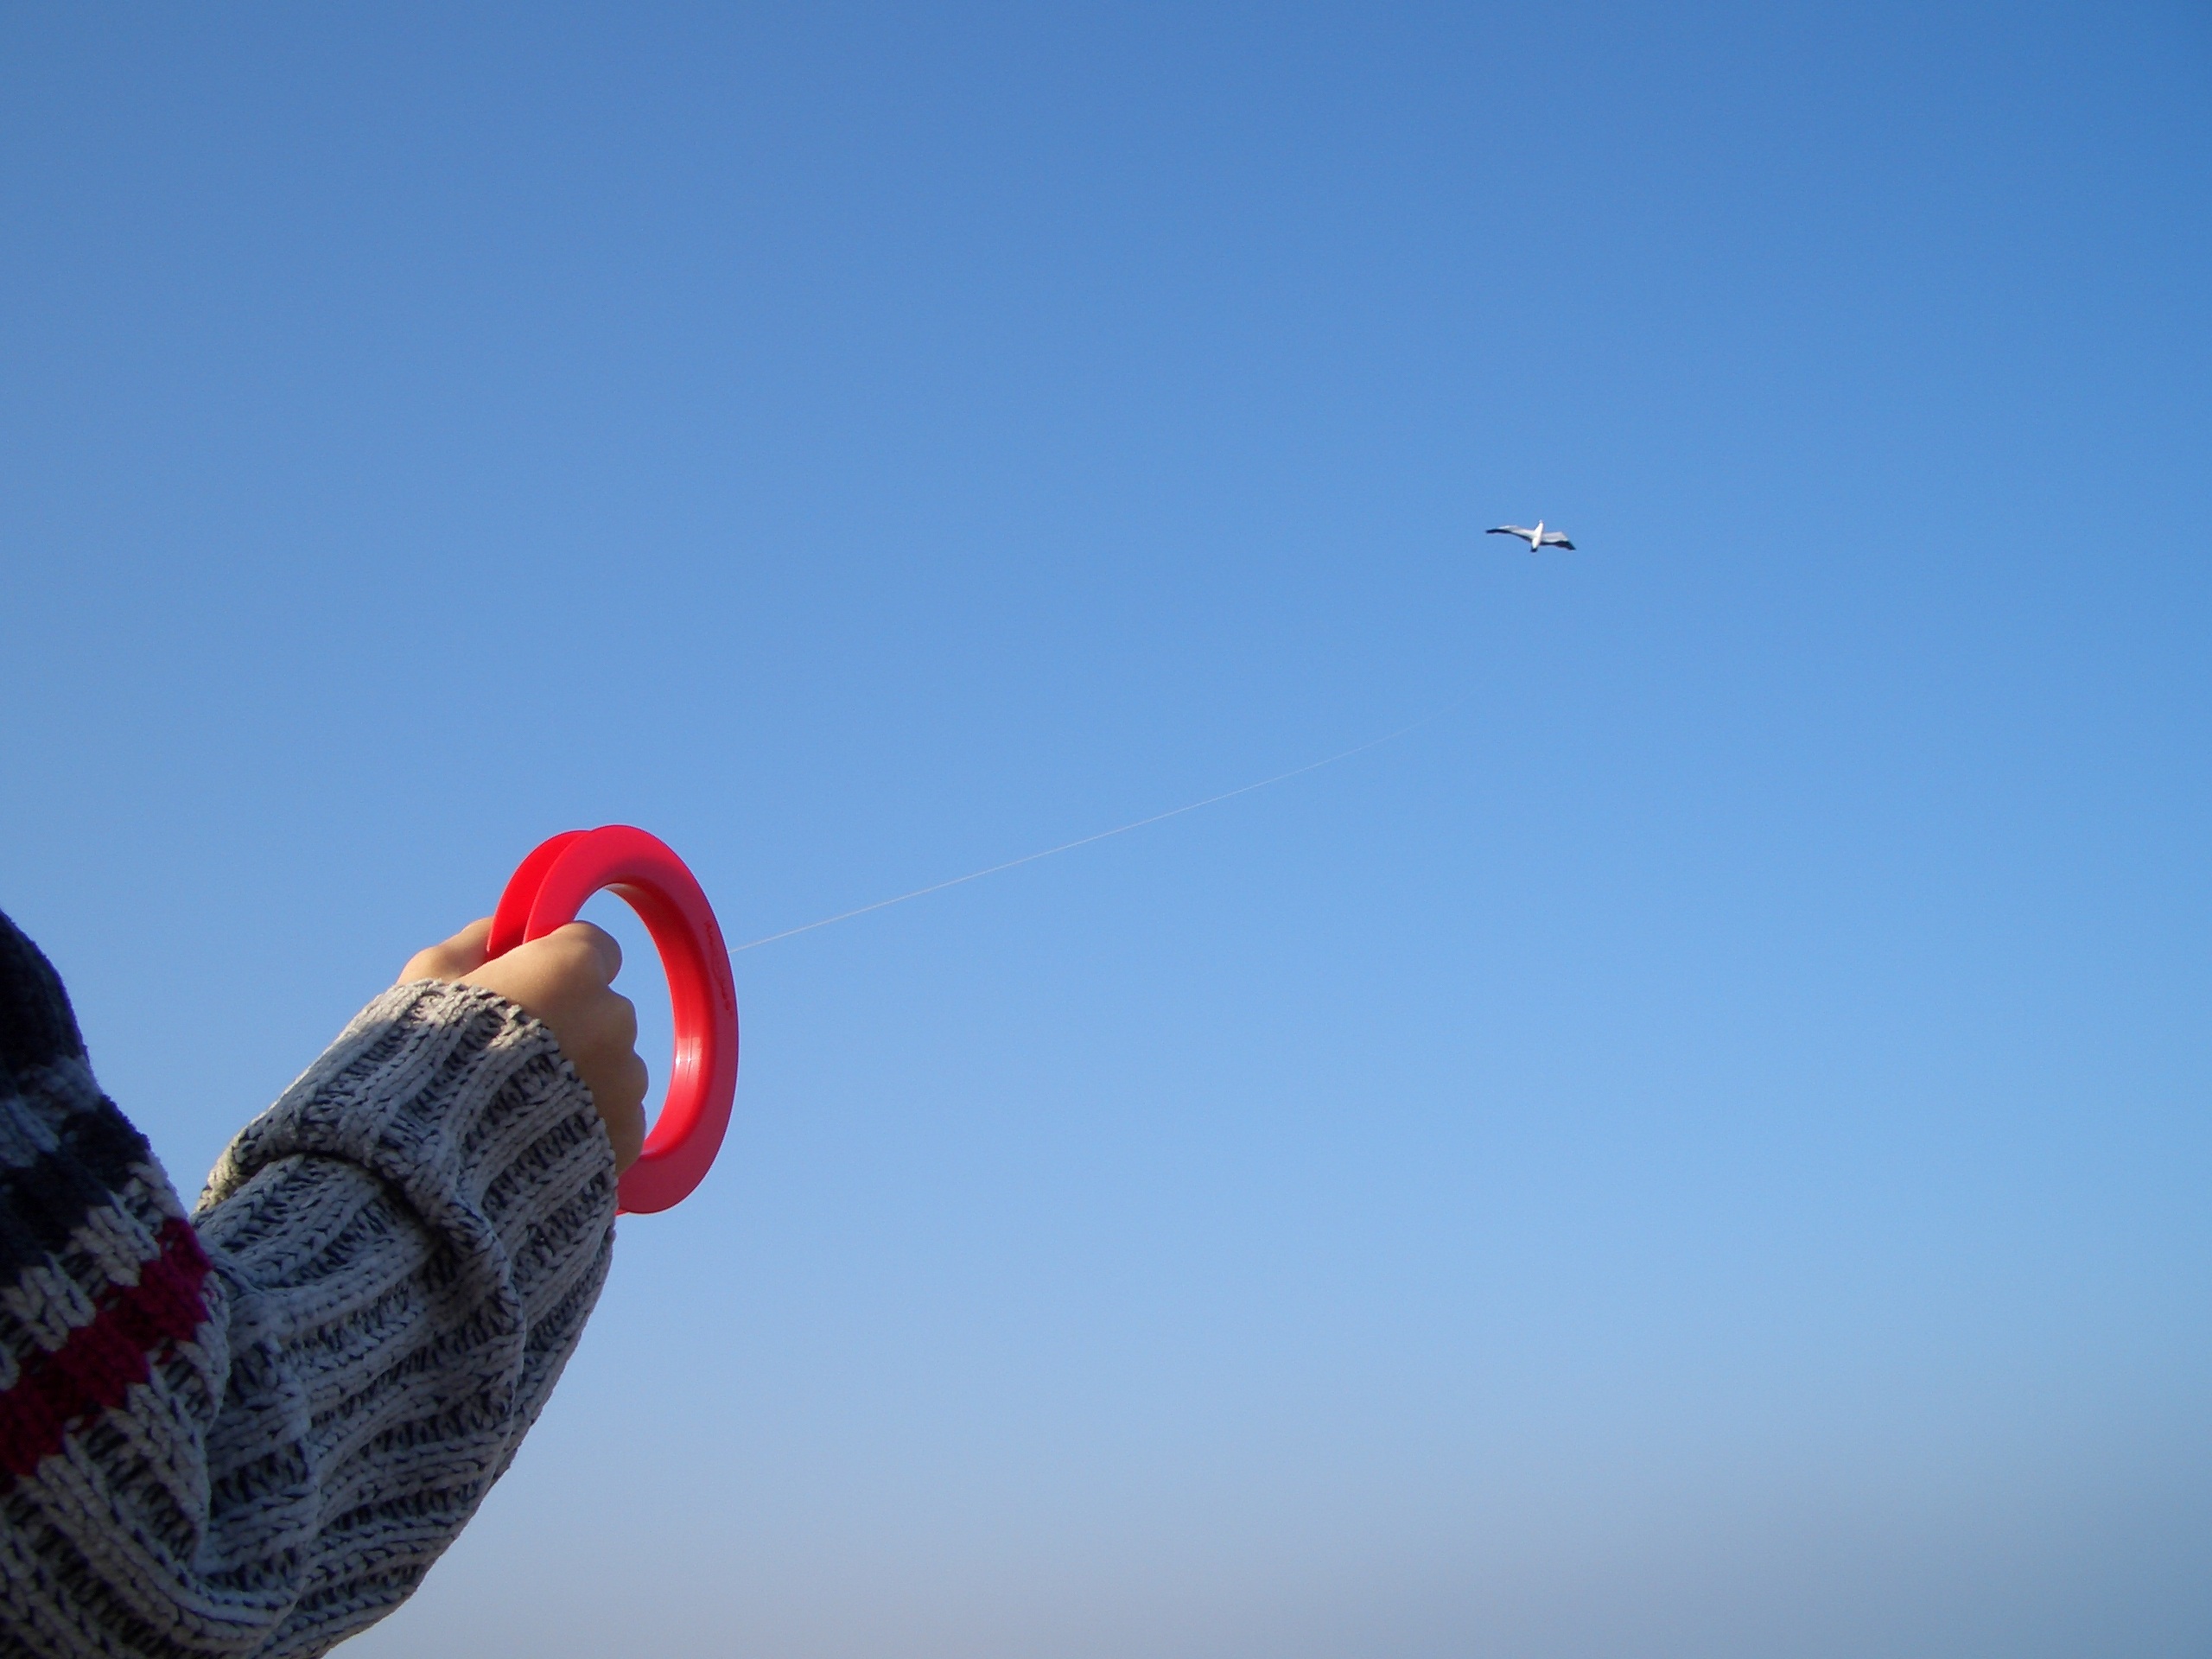
hand, sky, play, wind, seagull, summer, flight, autumn, holiday, child, blue, extreme sport, toy, parachute, paragliding, sports, toys, kite flying, dragons, dragon rising, flying kites, atmosphere of earth, windsports, kite sports, children holiday